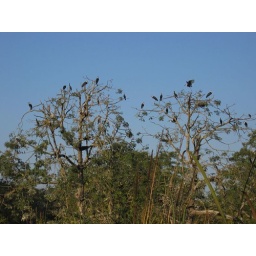
Big birds in the trees